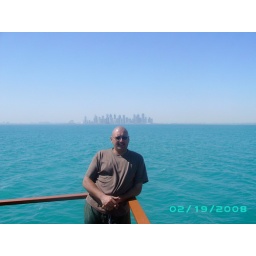
Me on dow boat with Doha, Qatar in back ground